Idlewilde (Indian Springs, Georgia)

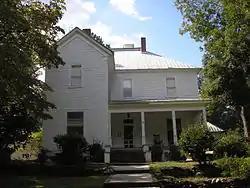

Idlewilde is a historic boarding house site built between 1907 and 1910 at what is now the Indian Springs State Park in Butts County, Georgia. Two granddaughters of Robert Grier, a famous 19th century astronomer and author of the "Grier Almanac", built Idlewilde and its gardens. It was operated as a boarding house until 1925. Mr. and Mrs. Willis B. Powell owned the house until 1943 and their guests included Franklin Delano Roosevelt. The property was then owned by Mrs. Linda T. Rastello until 1979 when she sold it to the State of Georgia. It has been used as the administrative offices of the park since March, 1995. It was placed on the National Register of Historic Places in March, 1999. The administrative offices of Indian Springs State Park have been in Idlewilde since March 1995. The park includes waters considered medicinal by Native Americans, giving the park its name, stone buildings and walls built by President Franklin D. Roosevelt's CCC work crews during the Great Depression, and history of the resort hotels of the area from the early 20th Century. The offices are well preserved and include pine floors, beveled glass windows, and a striking staircase.